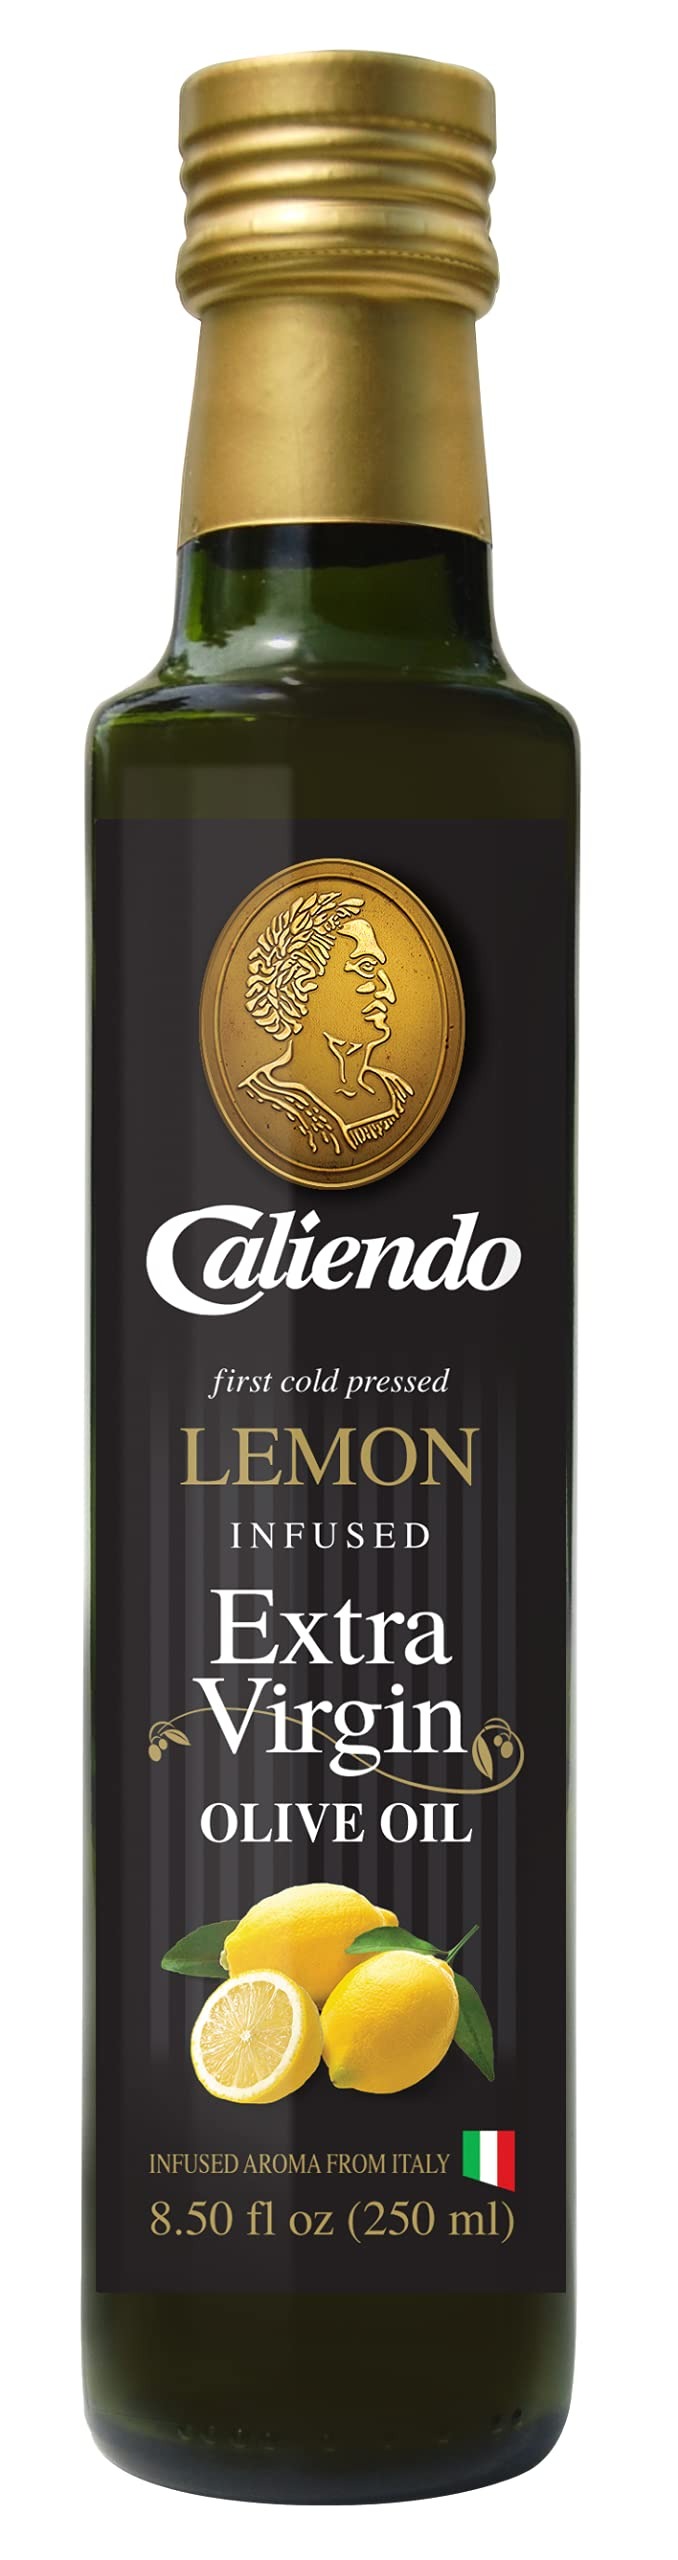
Item Name: Caliendo Premium Lemon Infused Extra Virgin Olive Oil, Authentic Italian – 8.5 Fl Oz (250 ml) Bottle
Bullet Point 1: Premium, Authentic Extra Virgin Olive Oil
Bullet Point 2: Sourced from the best olive producing regions of the world
Bullet Point 3: Zesty, lemony & bright flavors
Bullet Point 4: Great for Italian bread dipping, fish, seafoods, pastas, meats & more
Bullet Point 5: A Chef's Essential Ingredient
Product Description: Our Lemon Infused EVOO is a great oil that can be substituted wherever zesty lemon and olive oil are needed in your favorite recipes. This item has a great balance between Italian EVOO and lemon. Perfect for your pastas, meats, potatoes, risottos, bruschettas and Italian cheeses! We’re not your average olive oil producer. One look at our products and we’re sure you’ll agree, right? Sourced from the best olive producing regions in the world, creating the best blends for quality & price to meet your needs. We have classic Olive Oils and Vinegars as well as truly unique flavors to satisfy your palate. One taste and you can’t refuse...we guarantee it! CALIENDO Extra Virgin Olive Oil is genuine, authentic extra virgin, first cold pressed, very low acidity, with very high antioxidants and premium quality. Our olive oil contains some of the best extra virgin olive oils, cold production sourced from the finest groves in Italy, Spain, Argentina, Australia, Chile, Greece, Peru, Portugal, Tunisia, Turkey, Uruguay & Morocco. CALIENDO Extra Virgin Olive Oil is the best brand for all of your gourmet & specialty dishes and makes an amazing gift. It’s true olive taste, distinct flavor and cooking properties makes is perfect for dipping bread, dressing, dips, cold dishes, and even cooking and baking – a Chef’s Essential! Caliendo Foods & Imports is a trusted family company. Our guarantee to our customers is that our products are authentic!
Value: 8.5
Unit: Fl Oz

Price: 18.95